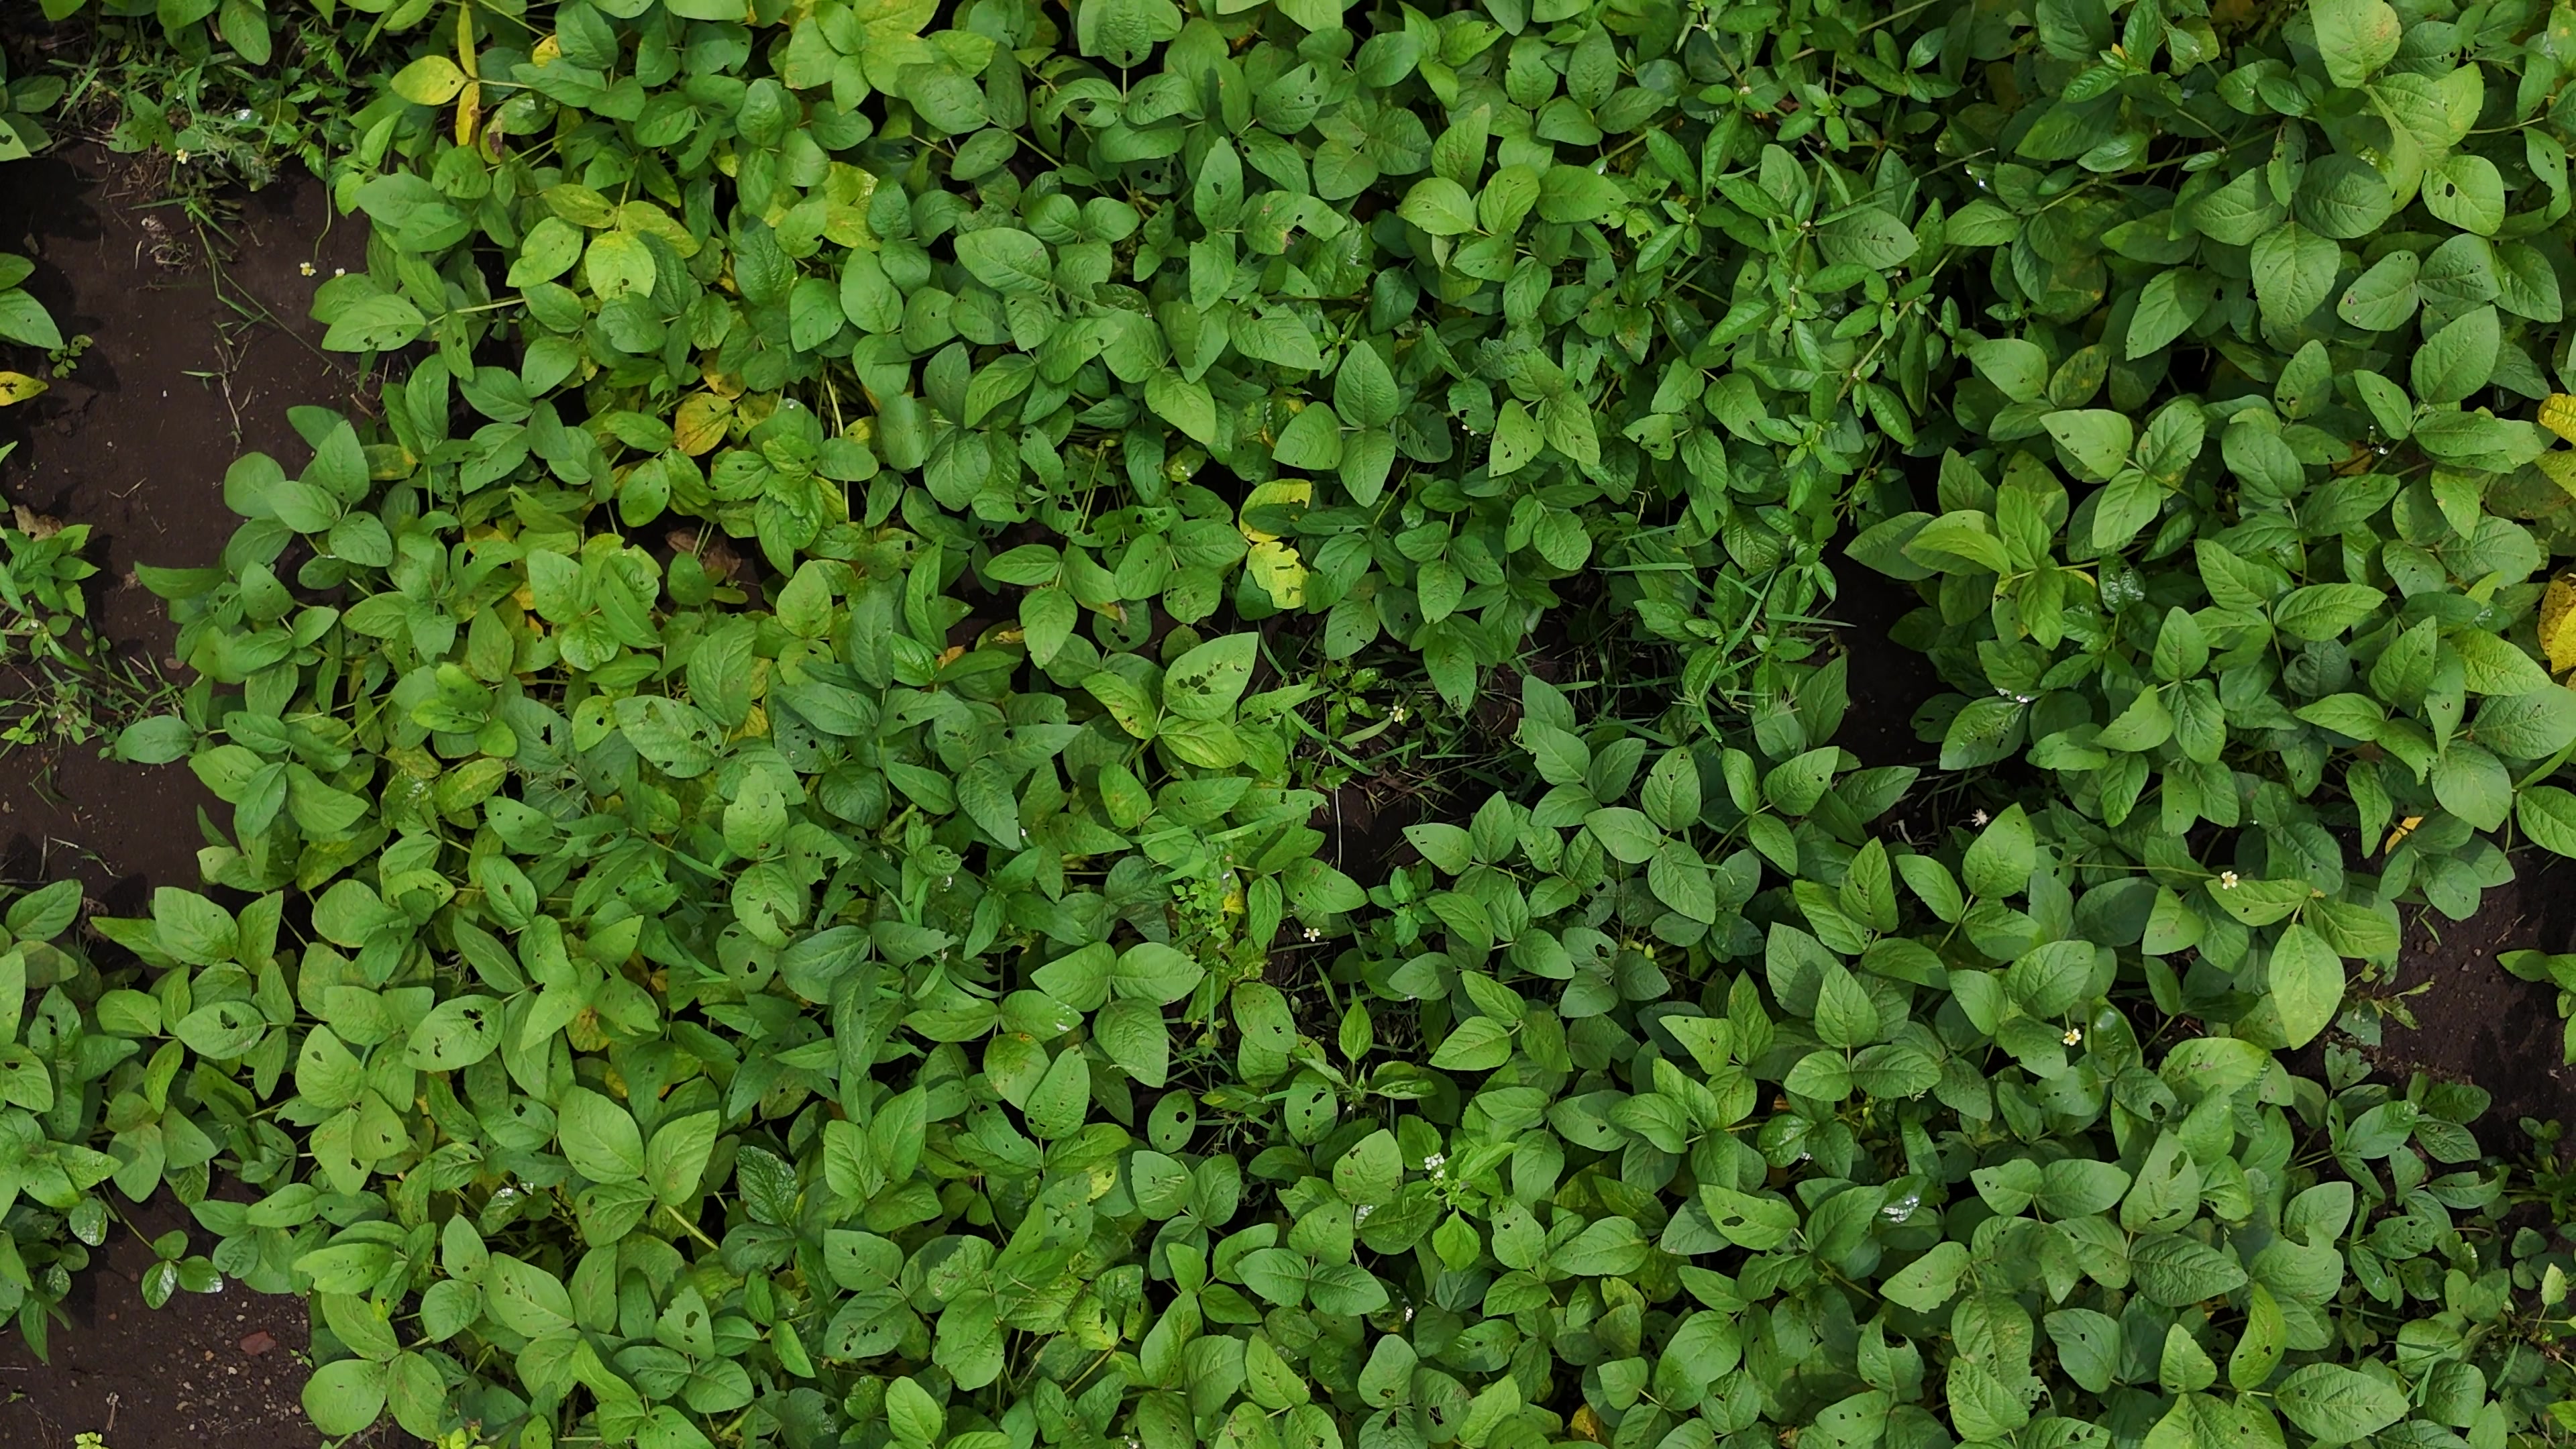
Label: Mosaic